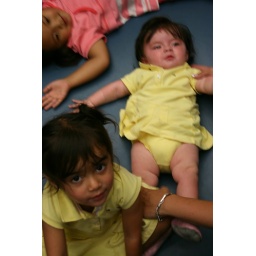
On the water bed thing in the toddler area of the Monterey Bay Aquarium